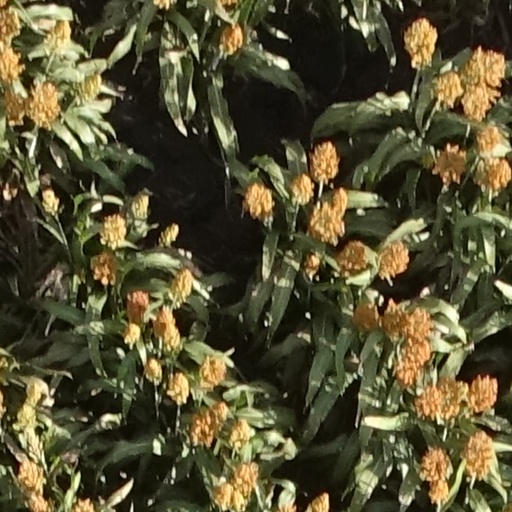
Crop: sorghum